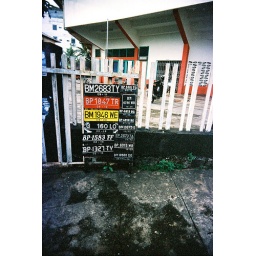
Samples of car or motorcycle's number plate in Indonesia. You may order and pick up the day after.